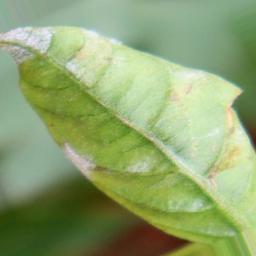
Label: powdery mildew